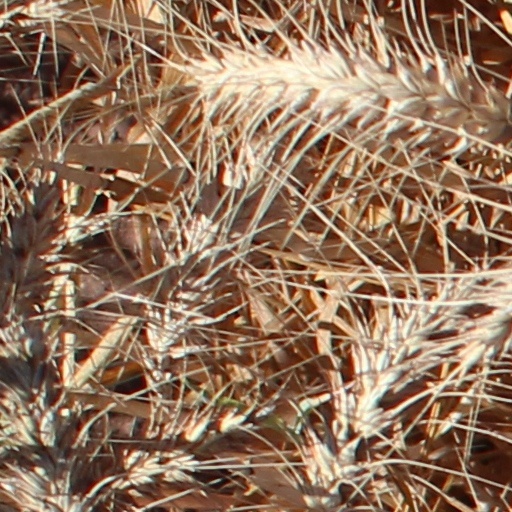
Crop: wheat